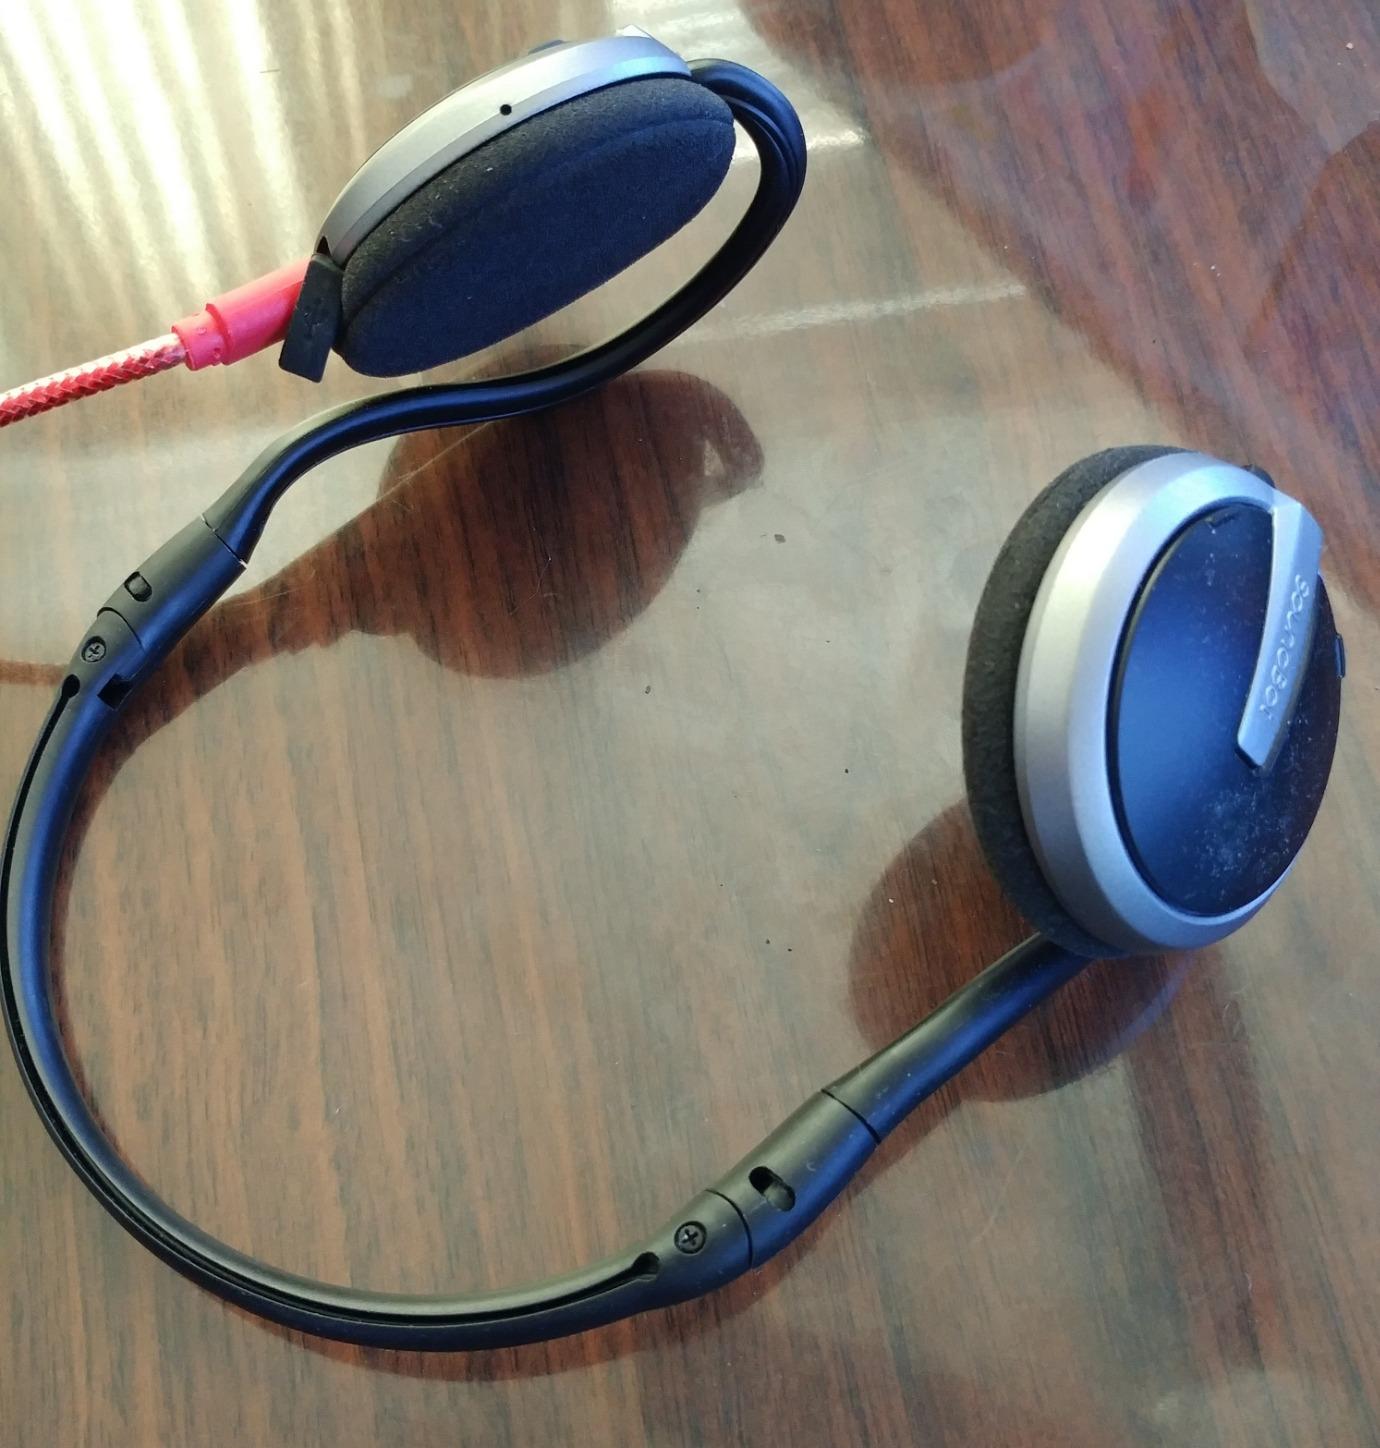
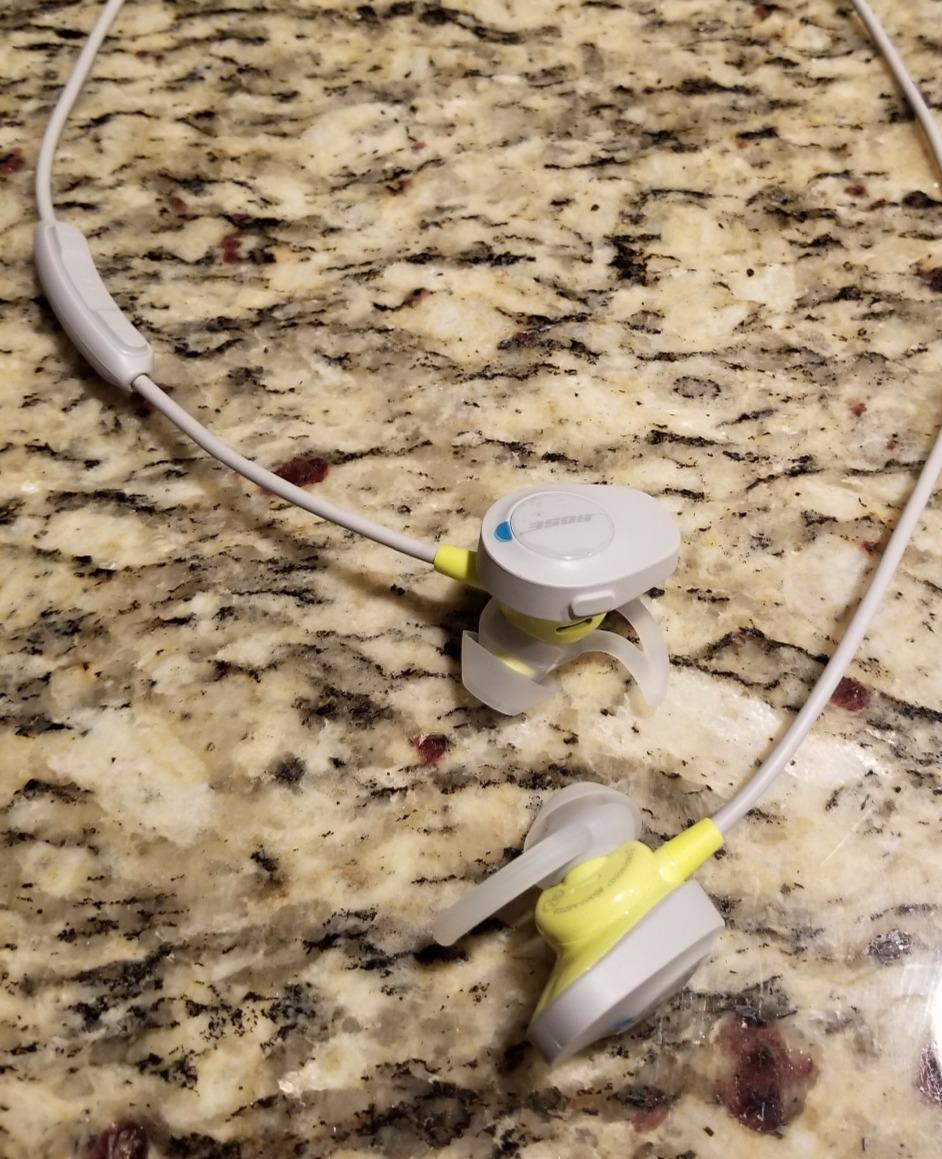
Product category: headphones
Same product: no